1938 Bolivarian Games

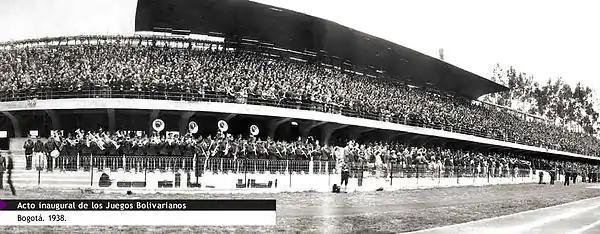
Historical photo of the inauguration act of the 1938 Bolivarian Games in Bogotá, Colombia (published by Universidad EAFIT).

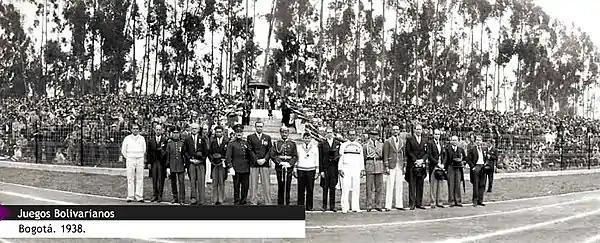
Historical photo from the 1938 Bolivarian Games in Bogotá, Colombia (published by Universidad EAFIT).

Further photos can be found on the webpage of the Luis Ángel Arango Library.